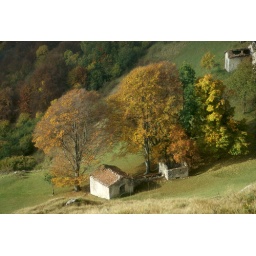
houses and huge trees in valsassina, lombardy